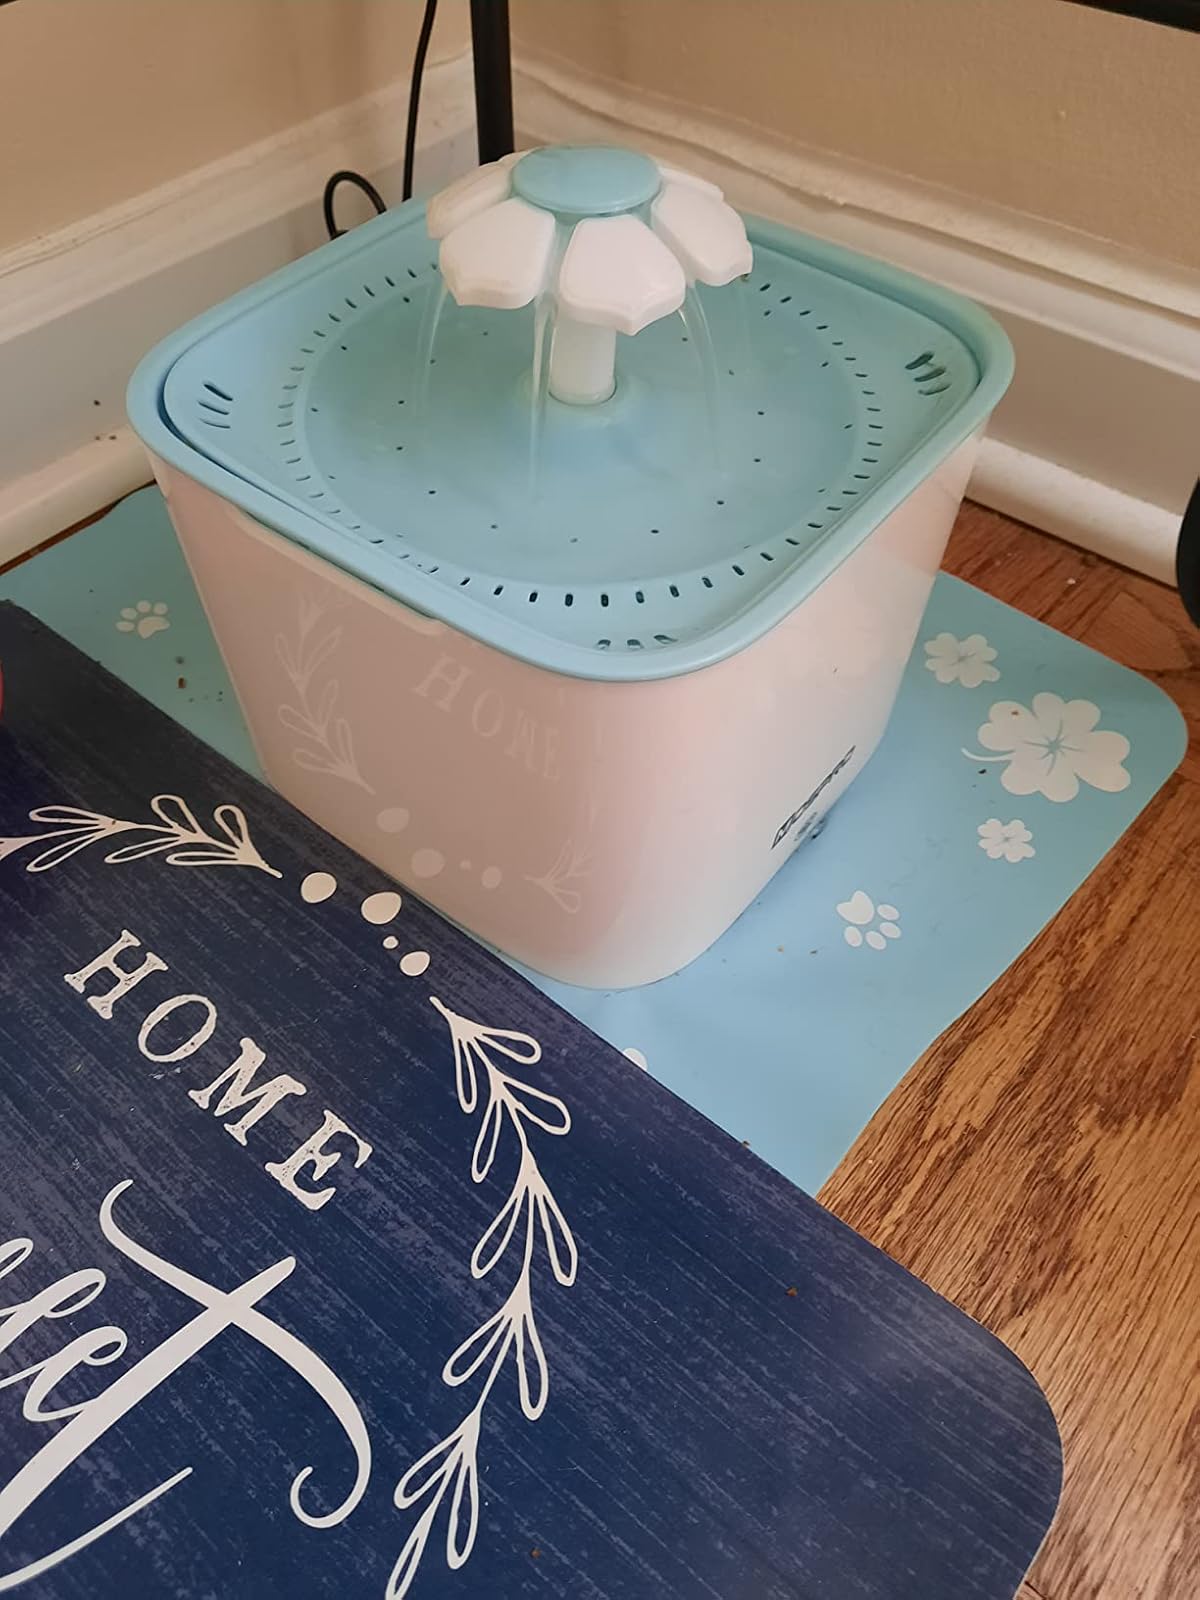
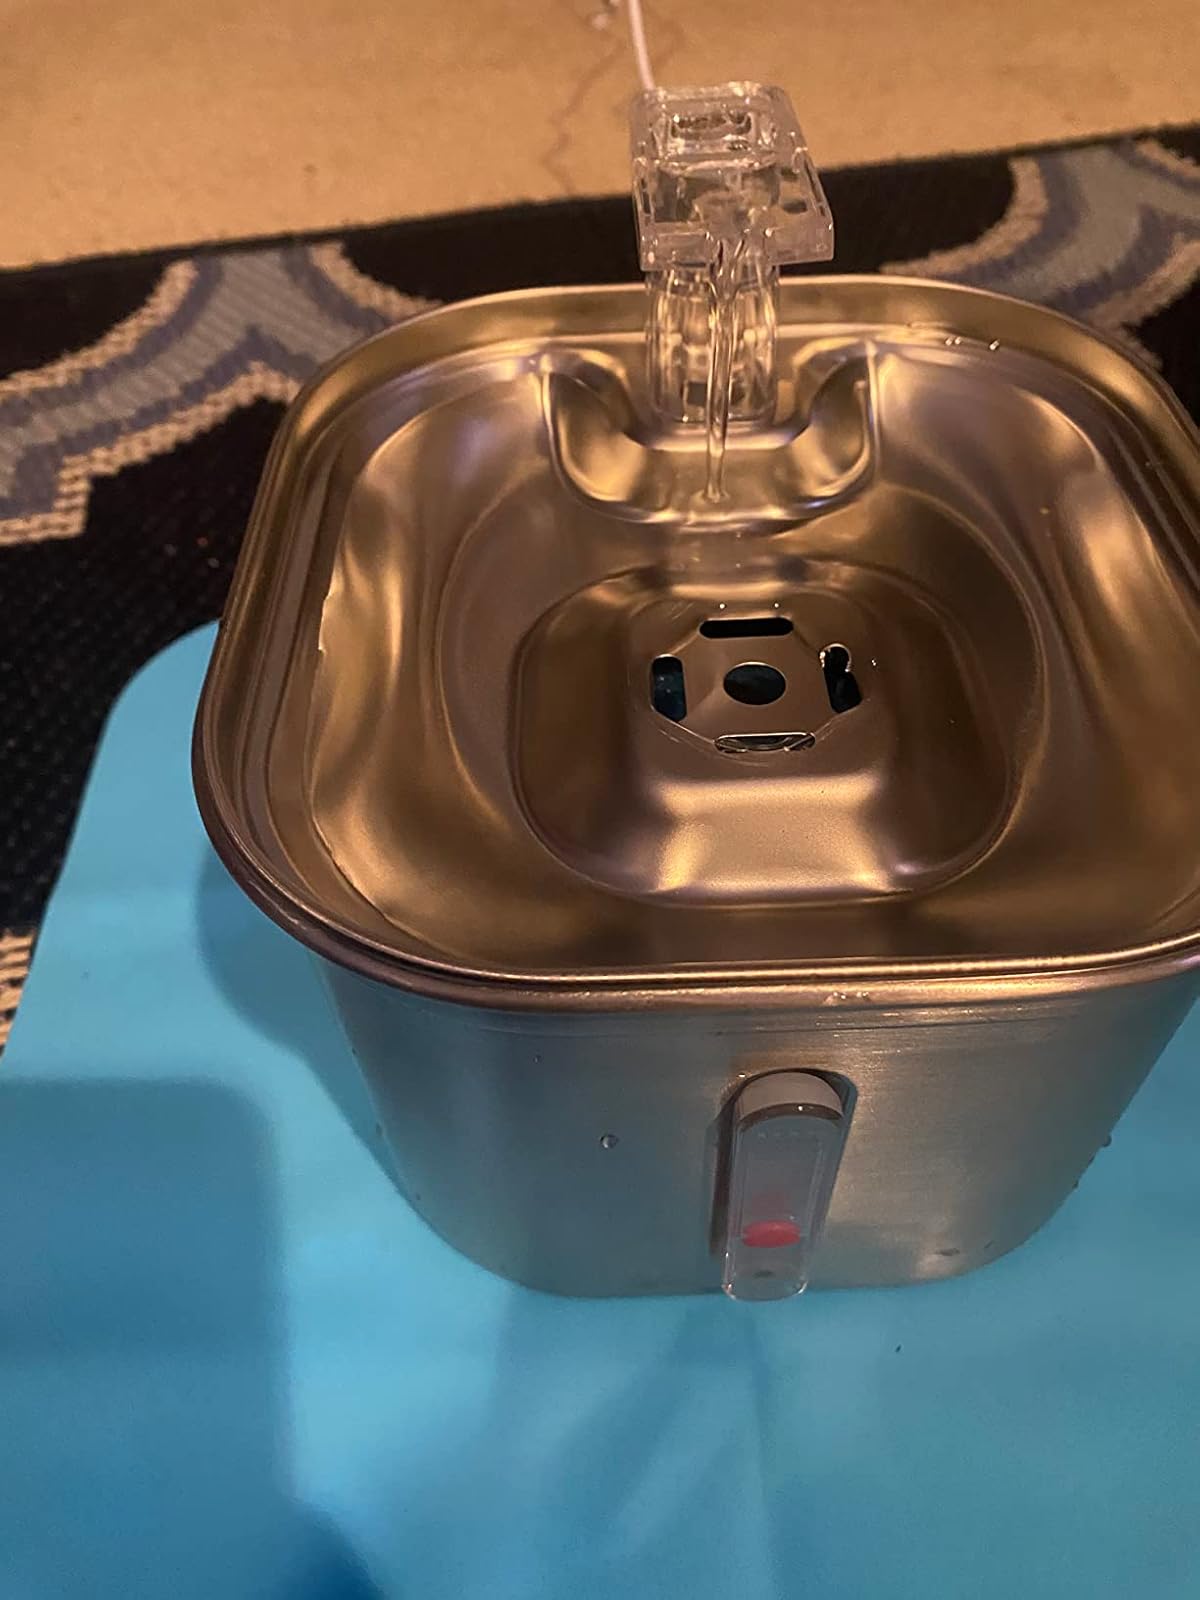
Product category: items_bowl
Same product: no